Ark of Time

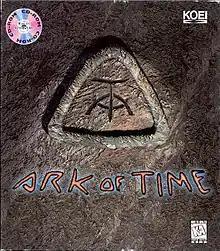
North American PC cover art

Ark of Time is a 1997 adventure game developed by Italian studio Trecision and published in 1997 for MS-DOS by Koei. A PlayStation version was released in 1998.